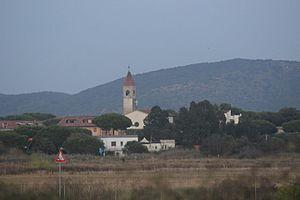
Albinia est une frazione située sur la commune de Orbetello, province de Grosseto, en Toscane, Italie. Au moment du recensement de 2011 sa population était de 2 926 habitants.